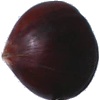
Label: Chestnut 1